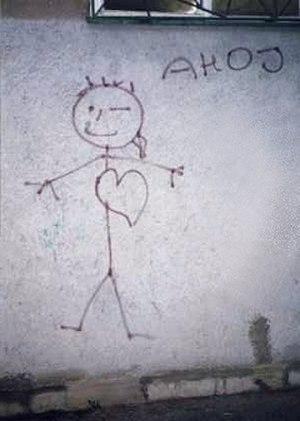
Ahoy en anglais [əˈhɔɪ] ou Ahoi en allemand [aˈhɔi̯] est un terme utilisé par les marins pour signaler un bateau ou une embarcation. Le mot est tombé en désuétude avant de redevenir à la mode par suite de la popularité du nautisme. Ahoy peut être utilisé comme un salut, un avertissement, ou un adieu.